Władysław Kołodziej

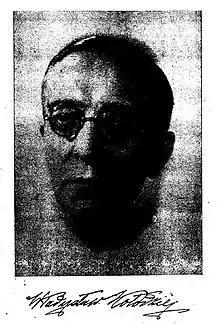

Władysław Kołodziej (10 August 1897–1978) was a pioneer of modern Paganism in Poland.